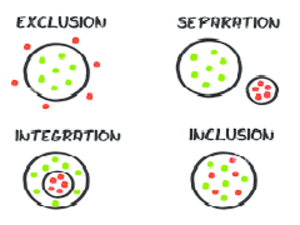
Définition de l'exclusion, la séparation, l'intégration et l'inclusion
L’Europe a connu une augmentation importante de l’immigration entre 2015 et 2016. Cependant, la majorité des pays européens ne dispose pas d’une approche stratégique spécifique à l’encadrement et l’intégration des réfugiés dans l’enseignement supérieur. En Belgique, l’enseignement est réparti selon trois communautés. Il n’existe donc pas de décret propre au pays, mais plutôt des mesures prises par chacune des communautés. En Fédération Wallonie-Bruxelles, un décret nommé inclusion a été signé afin de favoriser l’inclusion des élèves à besoins spécifiques. Parmi ces personnes, sont concernées les élèves à besoins spécifiques, mais également les demandeurs d’asiles ou réfugiés. Le numérique peut aider à intégrer ces personnes via plusieurs applications.